Austrian Museum of Folk Life and Folk Art

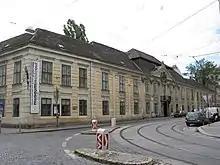
Austrian Museum of Folk Life and Folk Art

Austrian Museum of Folk Life and Folk Art is the largest folk museum in Vienna, Austria, and is located at Laudongasse 15–19, in the 8th district, in the former Schönborn Palace.